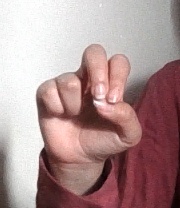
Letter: gaaf